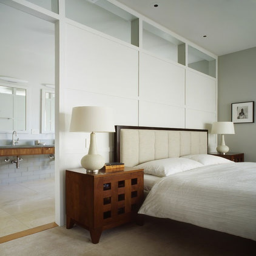
borrow light -- bringing light from space to another through openings in wall or through translucent surfaces .